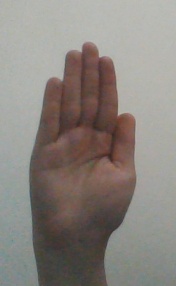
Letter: seen